Birchgrove ferry wharf

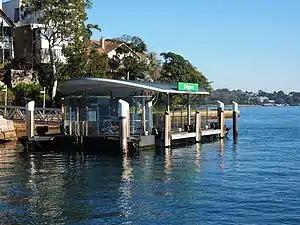
Wharf in July 2019

Birchgrove ferry wharf (also known as Yurulbin Point ferry wharf and, formerly, Longnose Point ferry wharf) is located on Sydney Harbour serving the Sydney suburb of Birchgrove. It is served by Sydney Ferries Cockatoo Island services operating between and . The single wharf is served by First Fleet, SuperCat and Emerald class ferries.